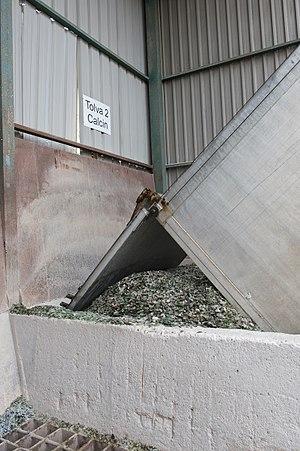
Le calcin est du débris de verre ajouté aux matières premières mises en œuvre pour fabriquer le verre. Le calcin, parfois appelé groisil, sert à favoriser la vitrification. L'industrie du verre en utilise plusieurs types : le calcin de cave, le calcin de récupération ou calcin ménager, le calcin d'usine, le calcin de retour.